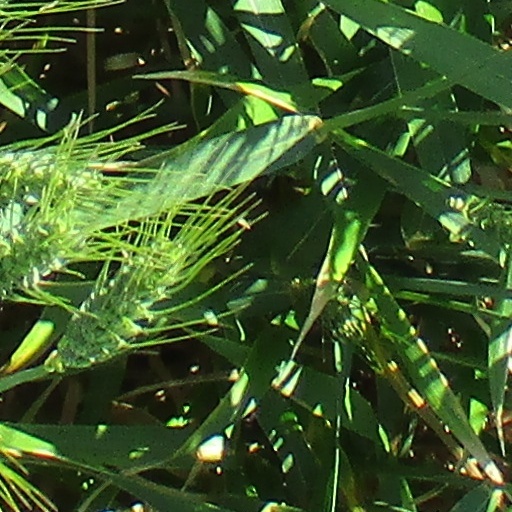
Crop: wheat